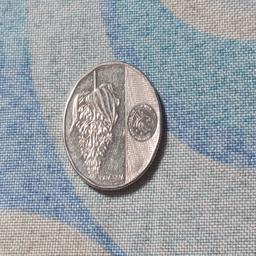
Label: 10_New_Back